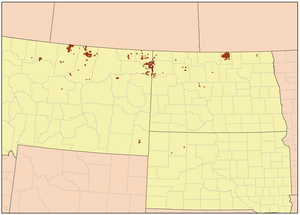
La réserve indienne de Turtle Mountain est située dans le Dakota du Nord, le Dakota du Sud et le Montana, aux États-Unis. Sa population de 9 303 habitants selon l'American Community Survey. Elle s’étend sur 22 comtés. Sa superficie est de 175,04 km².